Terasawa Junsei

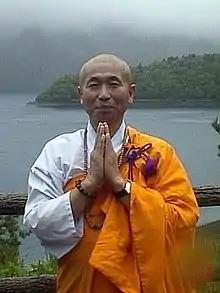
Rev. Junsei Terasawa. Japan, 2005

Junsei Terasawa (September 15, 1950) is a Japanese Buddhist monk, belonging to the Order Nipponzan Myōhōji. He is notable for being the first Nipponzan monk to be active in Eurasia.